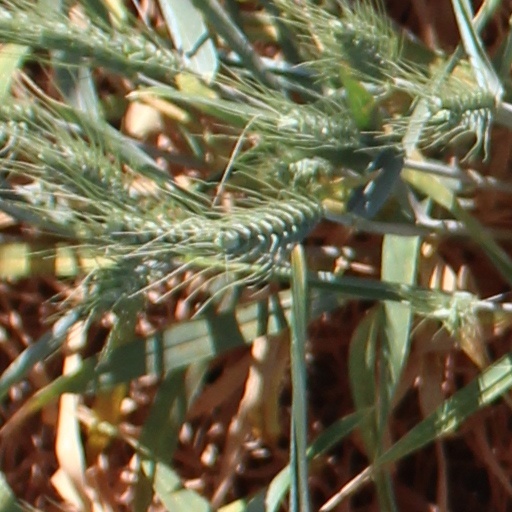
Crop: wheat